DRAKON

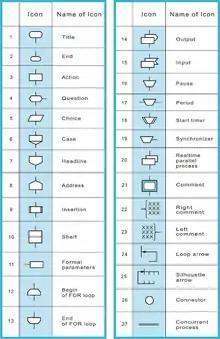
Icons of DRAKON language

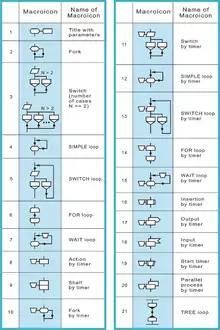
Macroicons of DRAKON language.

DRAKON (meaning "dragon" in English) is designed with the intent of allowing for easy understanding and legibility, as usage of multiple languages in a single project can lead to confusion.